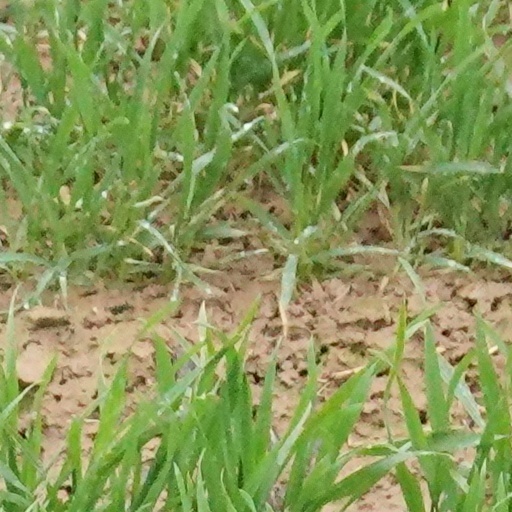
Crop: wheat